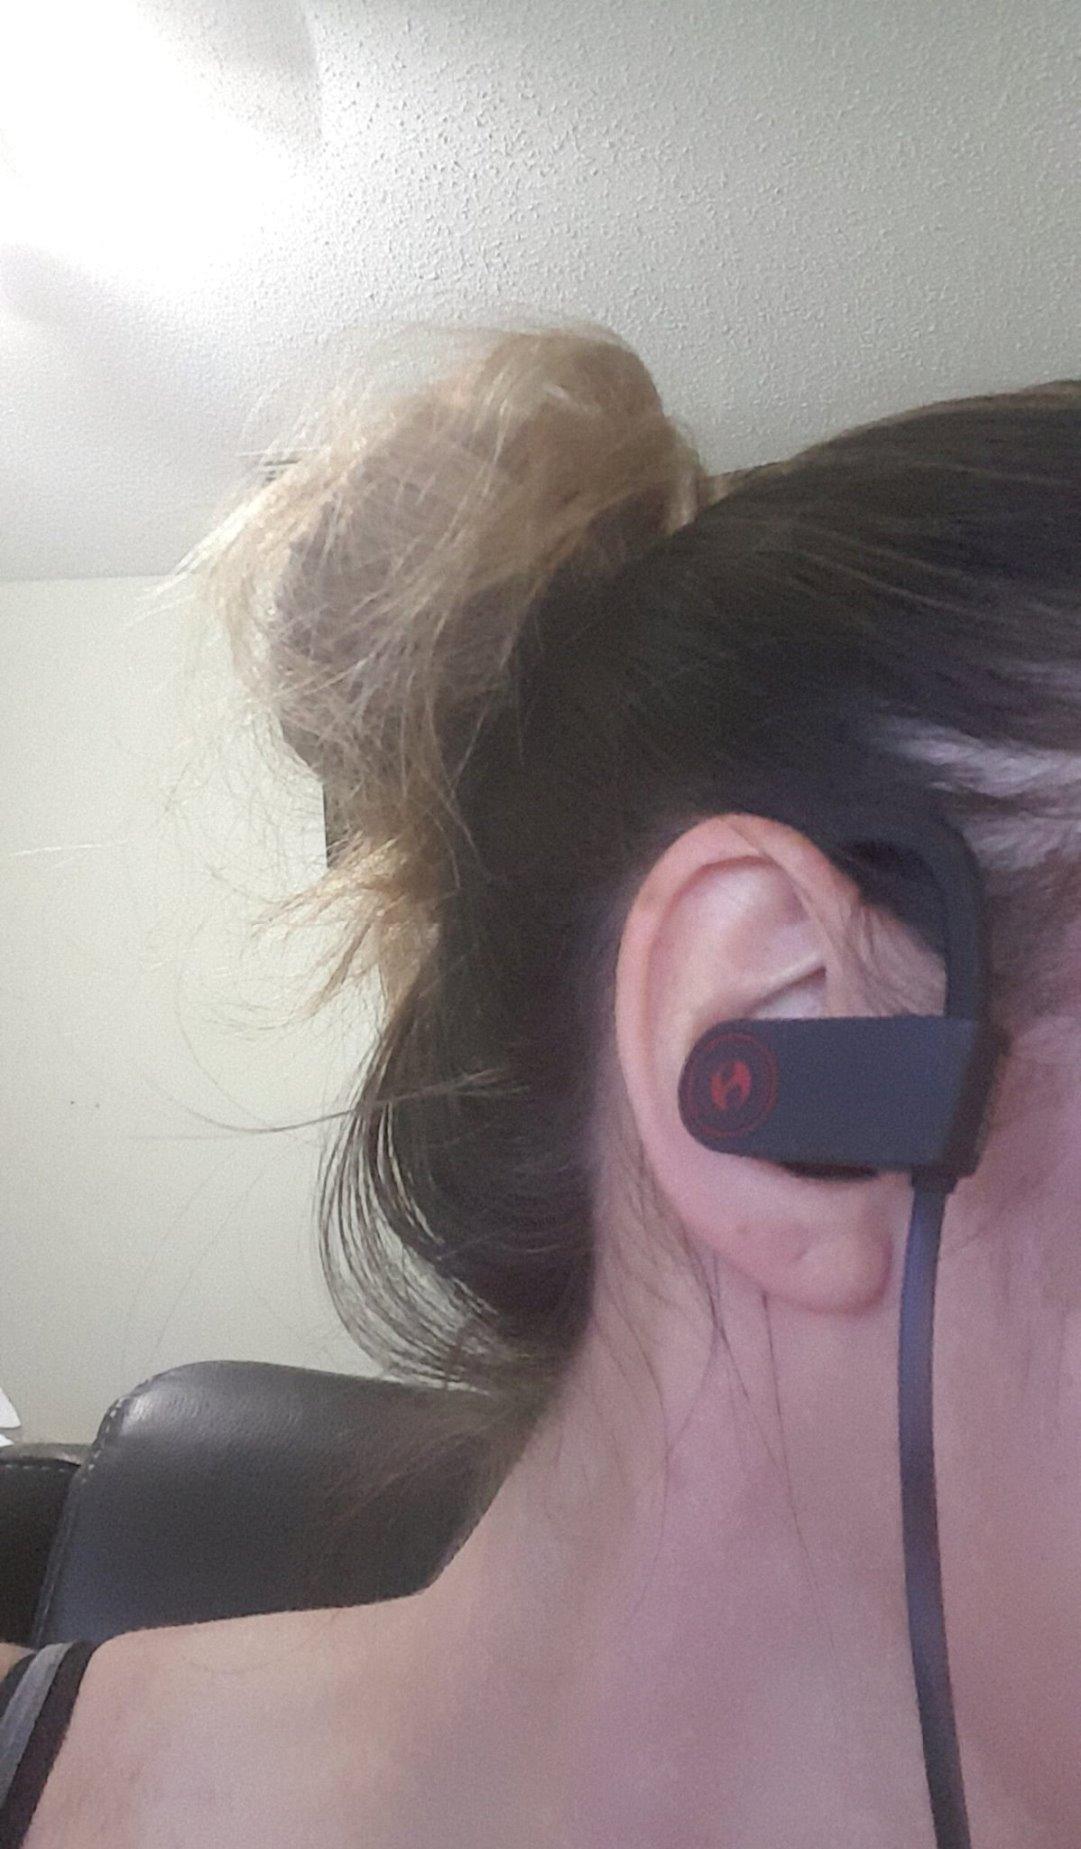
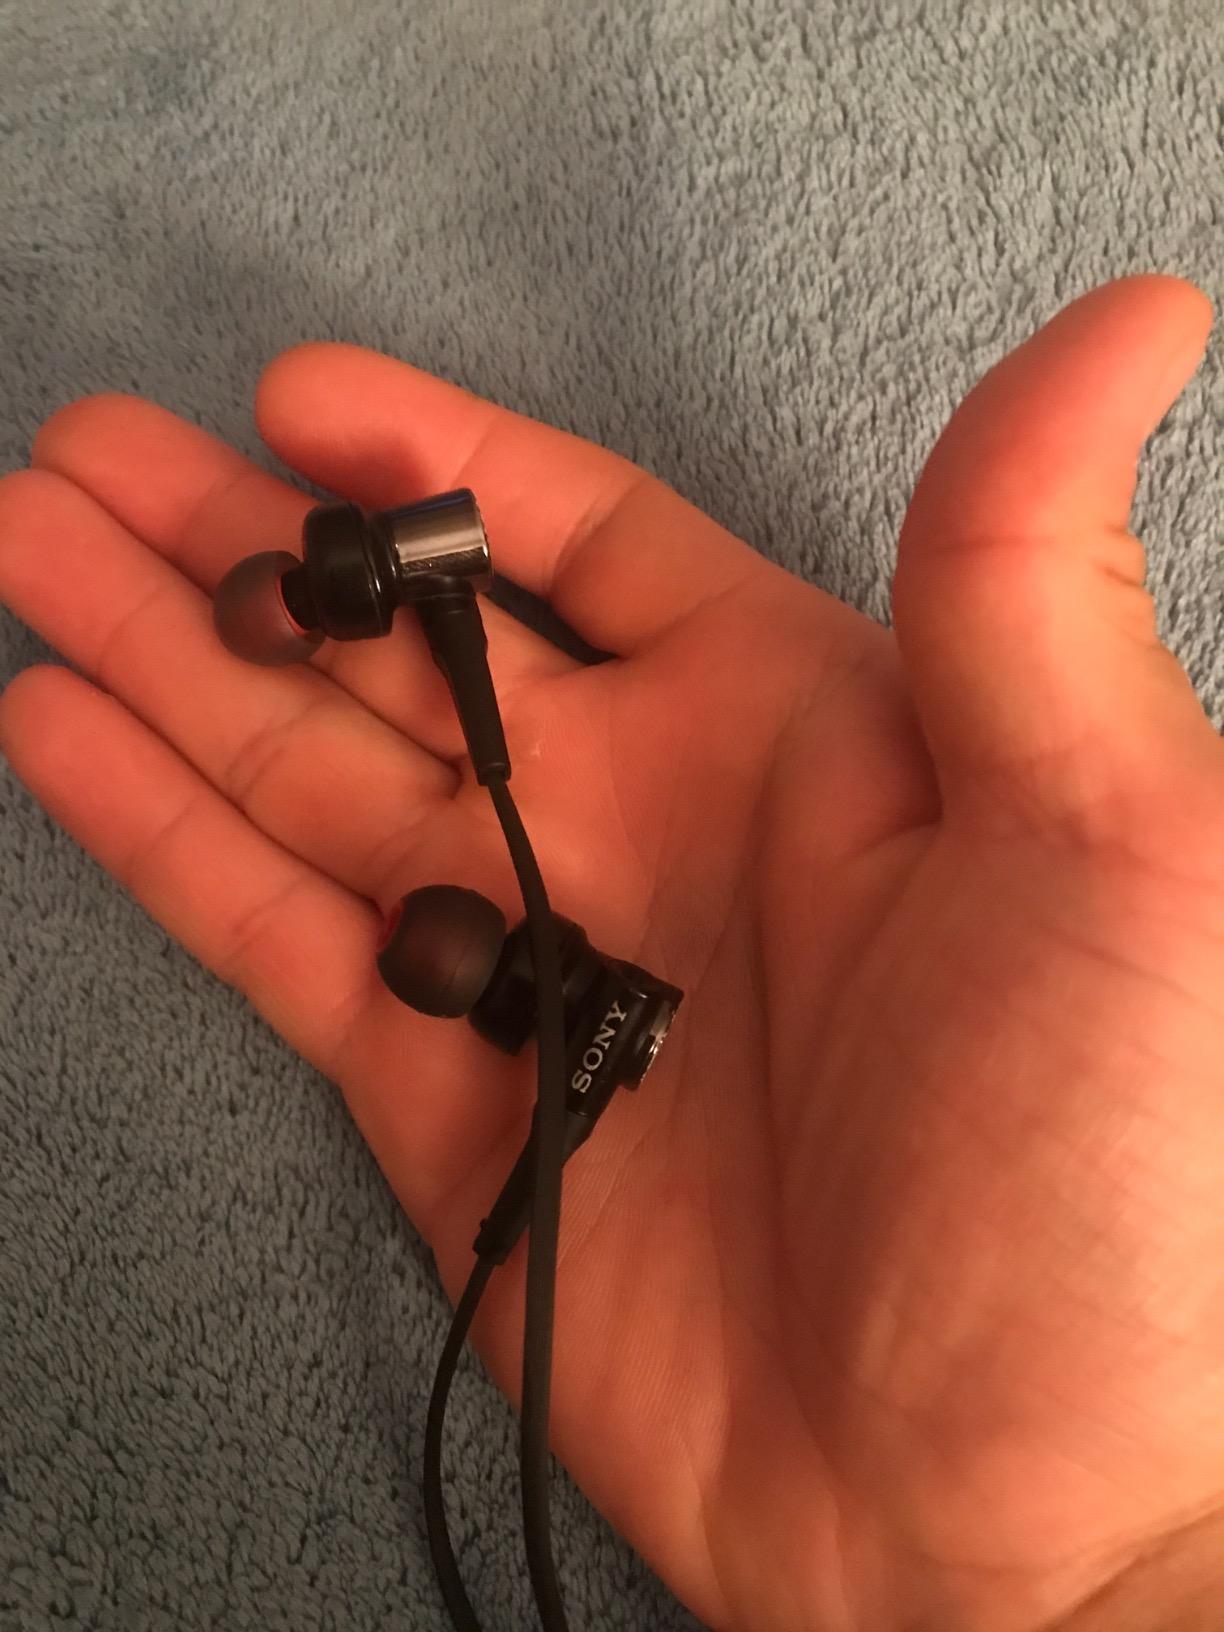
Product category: headphones
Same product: no